Battle Poker

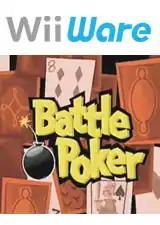

Battle Poker is a WiiWare game by Left Field Productions that was released in North America on July 20, 2009. It's also available on PlayStation Portable on December 10, 2009.